Aditi Kinkhabwala

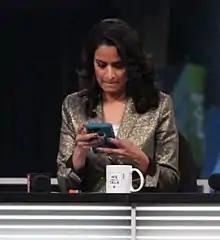
Kinkhabwala in 2019

Aditi Kinkhabwala (born December 2, 1977) is an American sports journalist and sports reporter for CBS Sports.